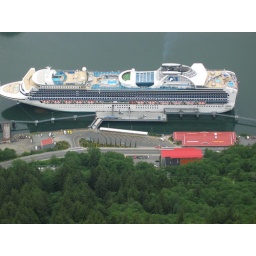
our cruise ship as seen from a tram car in juneau.